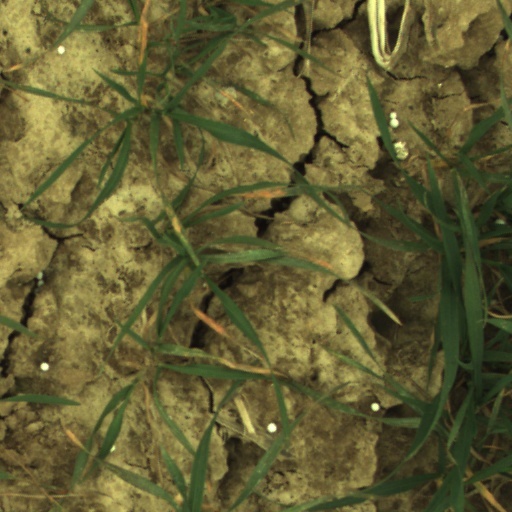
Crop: wheat